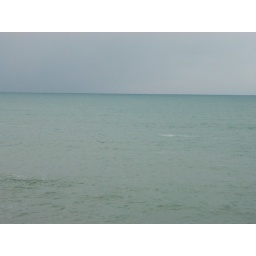
there was a black bird in the sea..